Sky position (RA, Dec in degrees): 168.786, 27.776
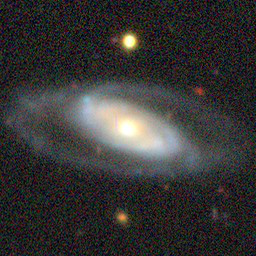
Galaxy morphology: Unbarred Loose Spiral Galaxies